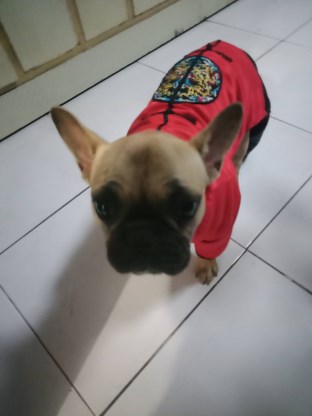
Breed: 1121-n000002-French_bulldog